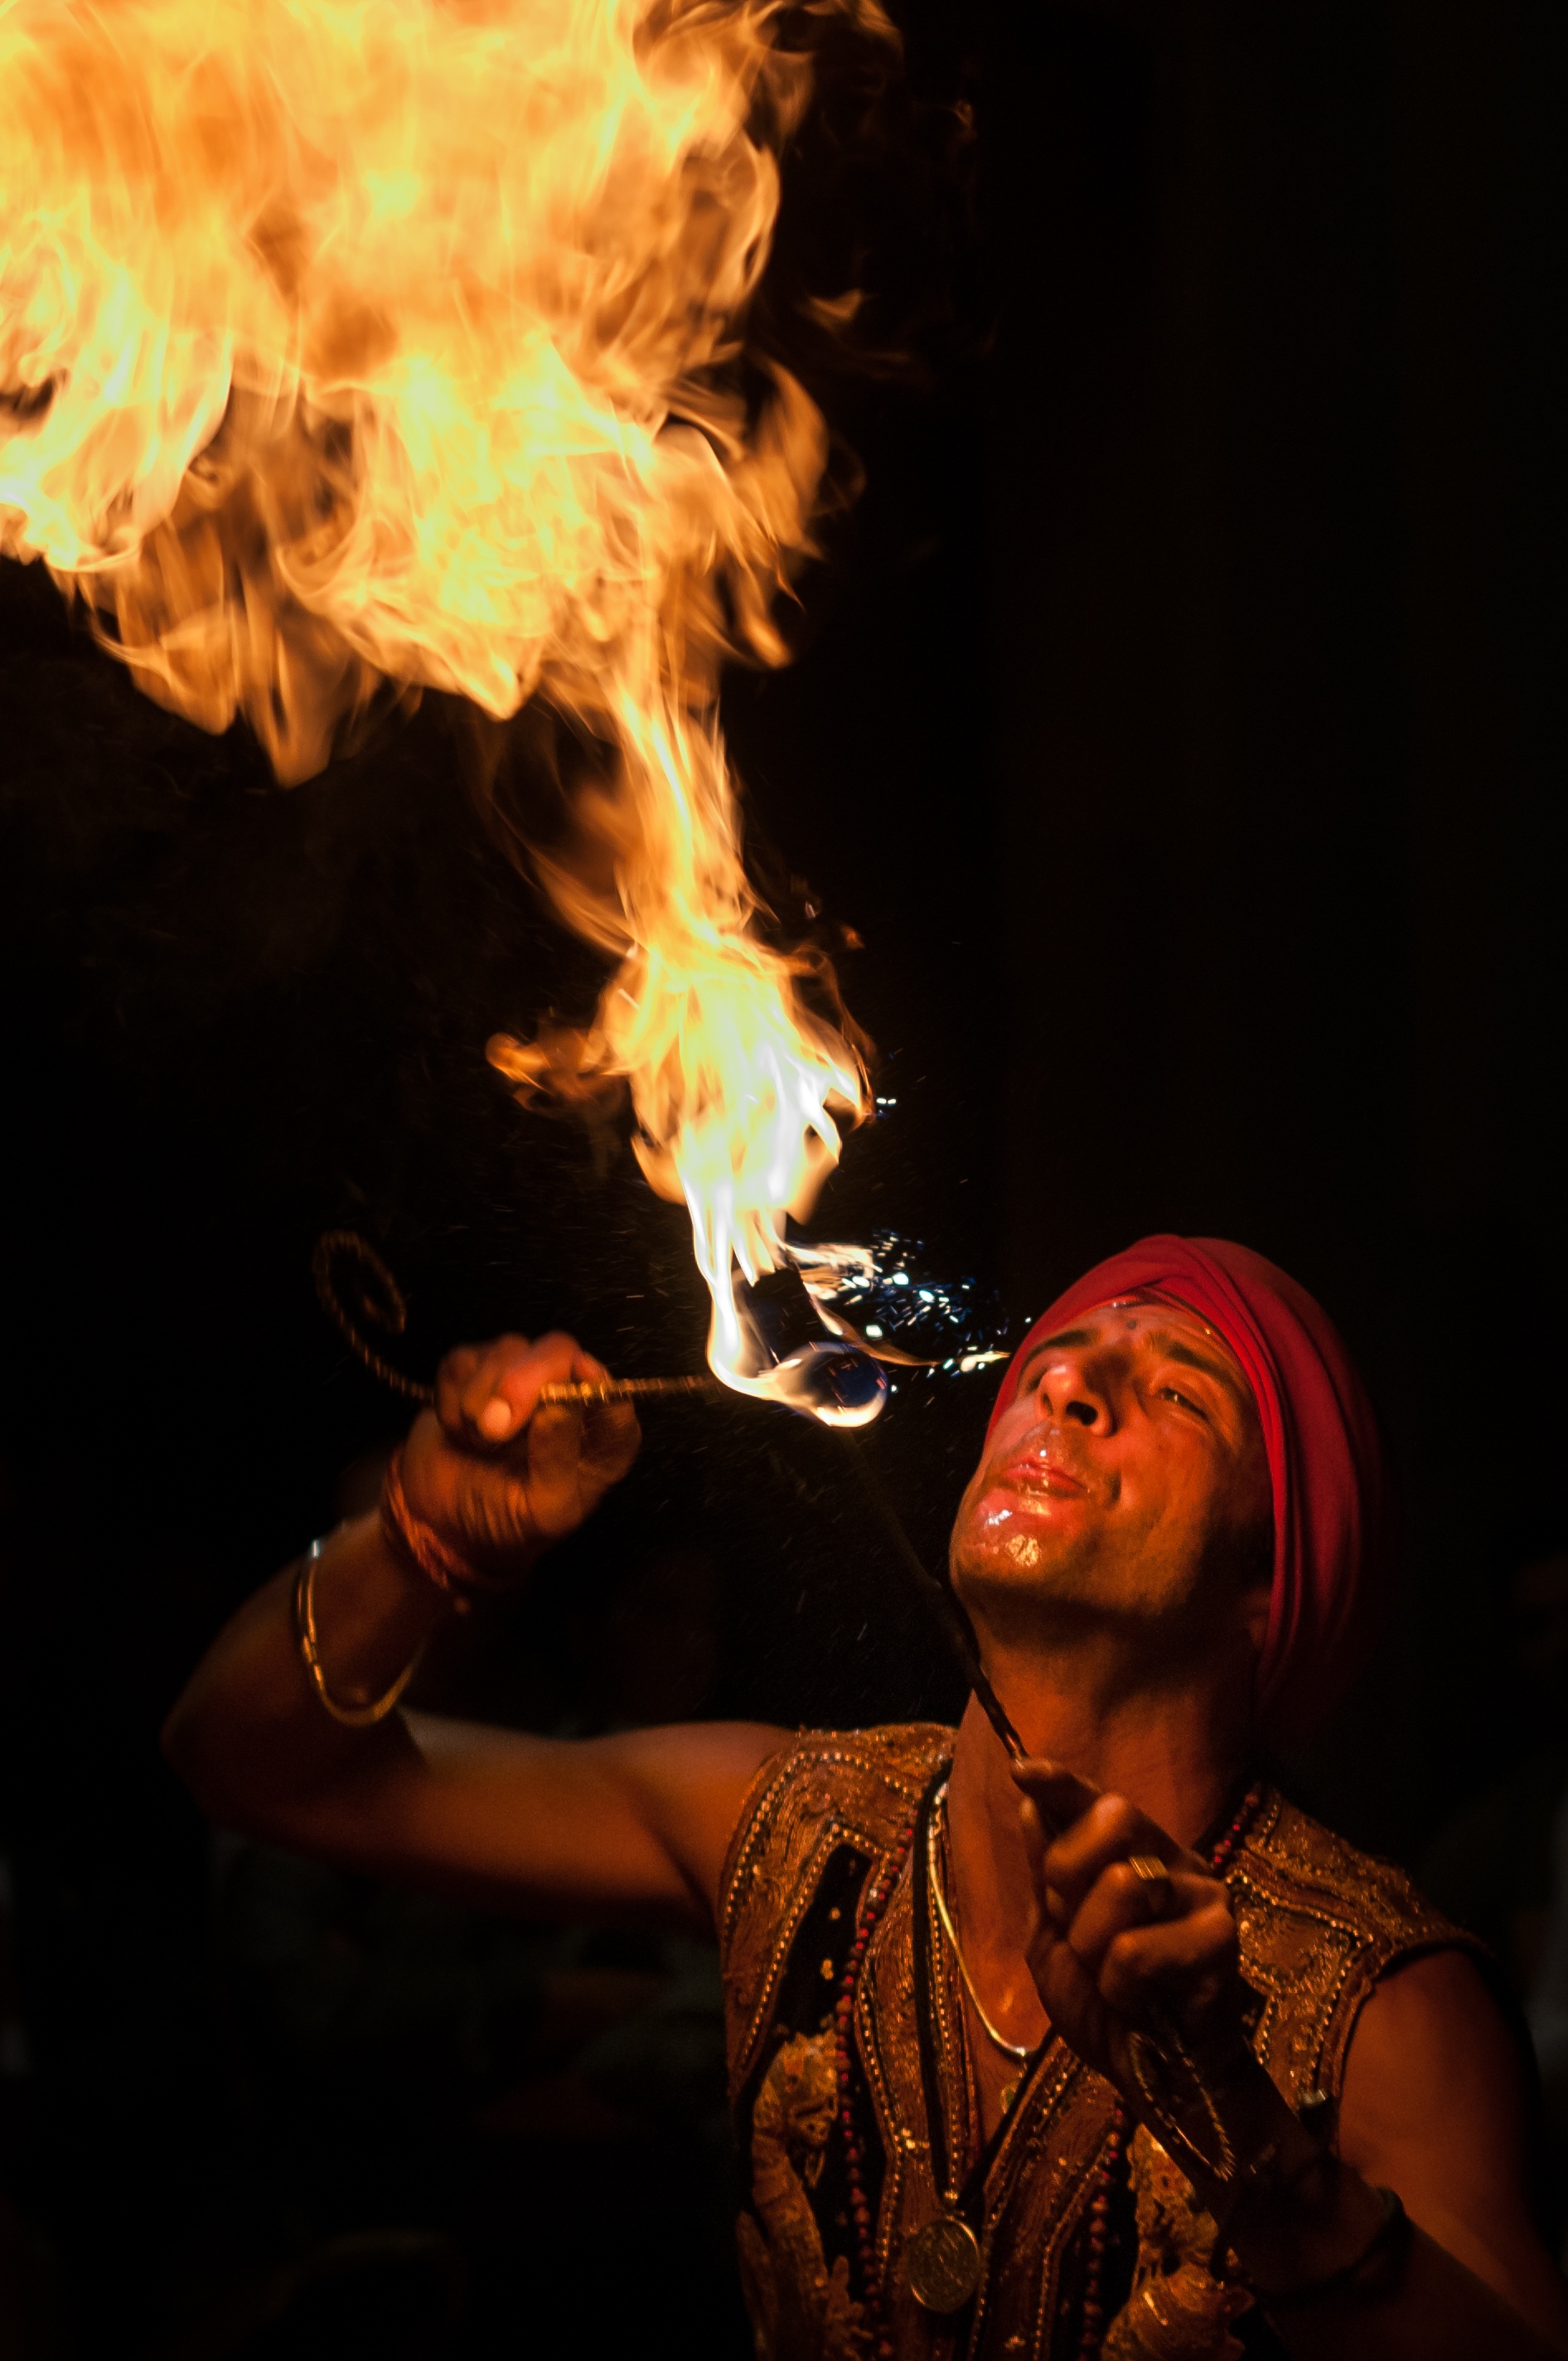
man, male, artist, flame, fire, performer, bonfire, performance art, street performer, street artist, performance, juggler, fire eaters, fire blower